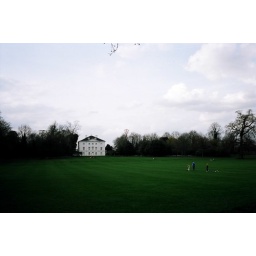
A white house in Twickenham.